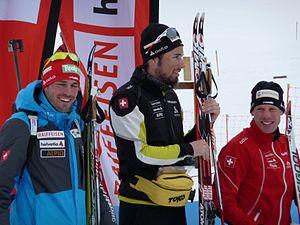
Benjamin Weger est un biathlète suisse, né le 5 octobre 1989 résidant actuellement à Geschinen. Il compte quatre podiums en Coupe du monde.
Christian Stebler, né le 23 avril 1981, est un fondeur et biathlète suisse. Il participe aux Jeux olympiques de Turin en 2006, compétition où il dispute le quinze kilomètres, le cinquante kilomètres et le relais, terminant respectivement vingt-neuvième, cinquantième et septième.